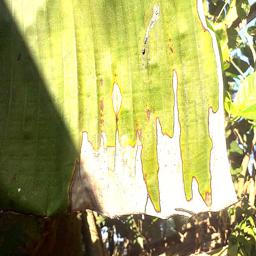
Label: MALBHOG LEAF